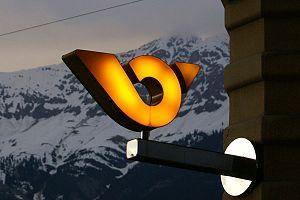
Österreichische Post est une entreprise autrichienne qui fait partie de l'indice ATX.